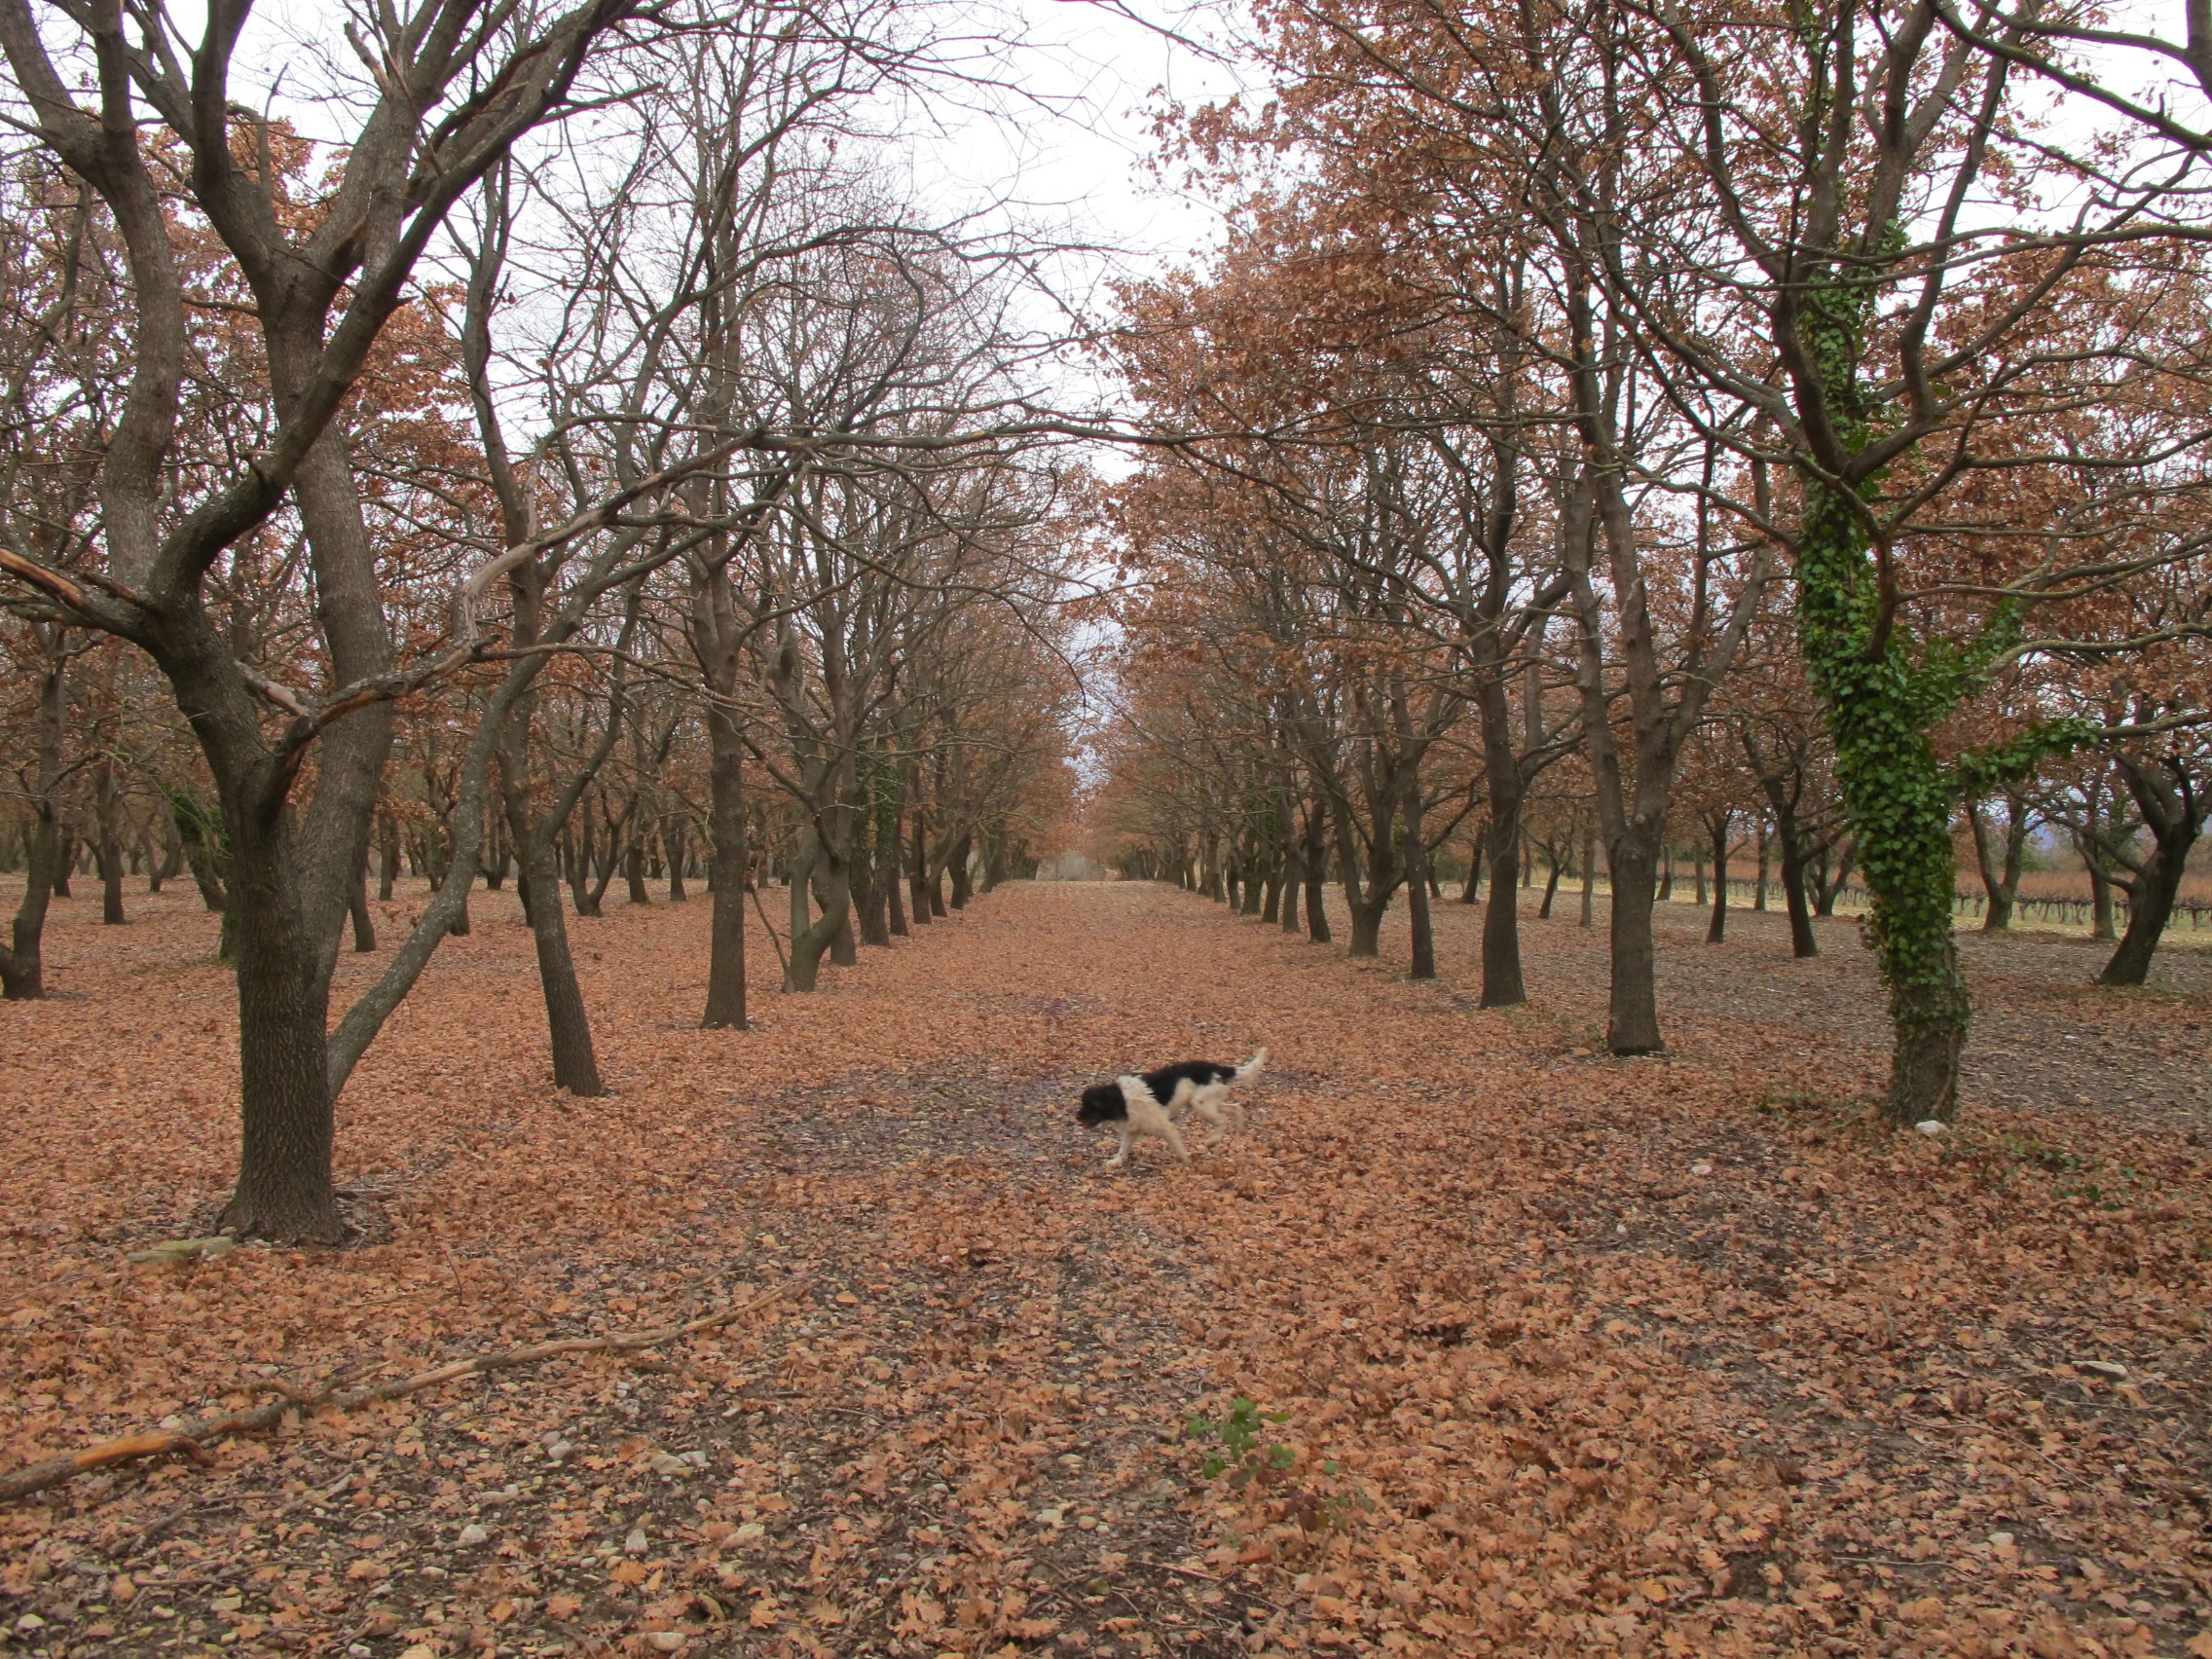
tree, forest, plant, leaf, autumn, soil, season, woodland, ecosystem, woody plant